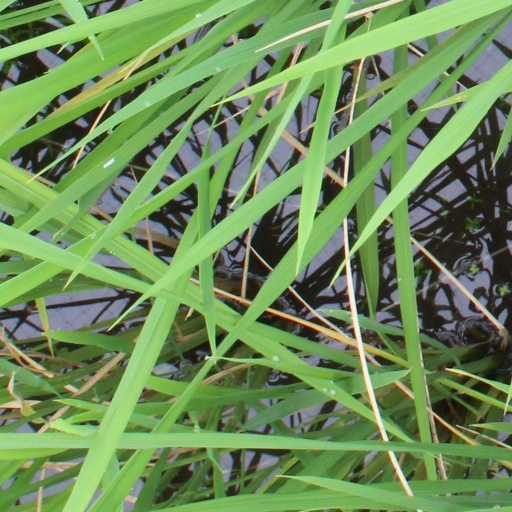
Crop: rice